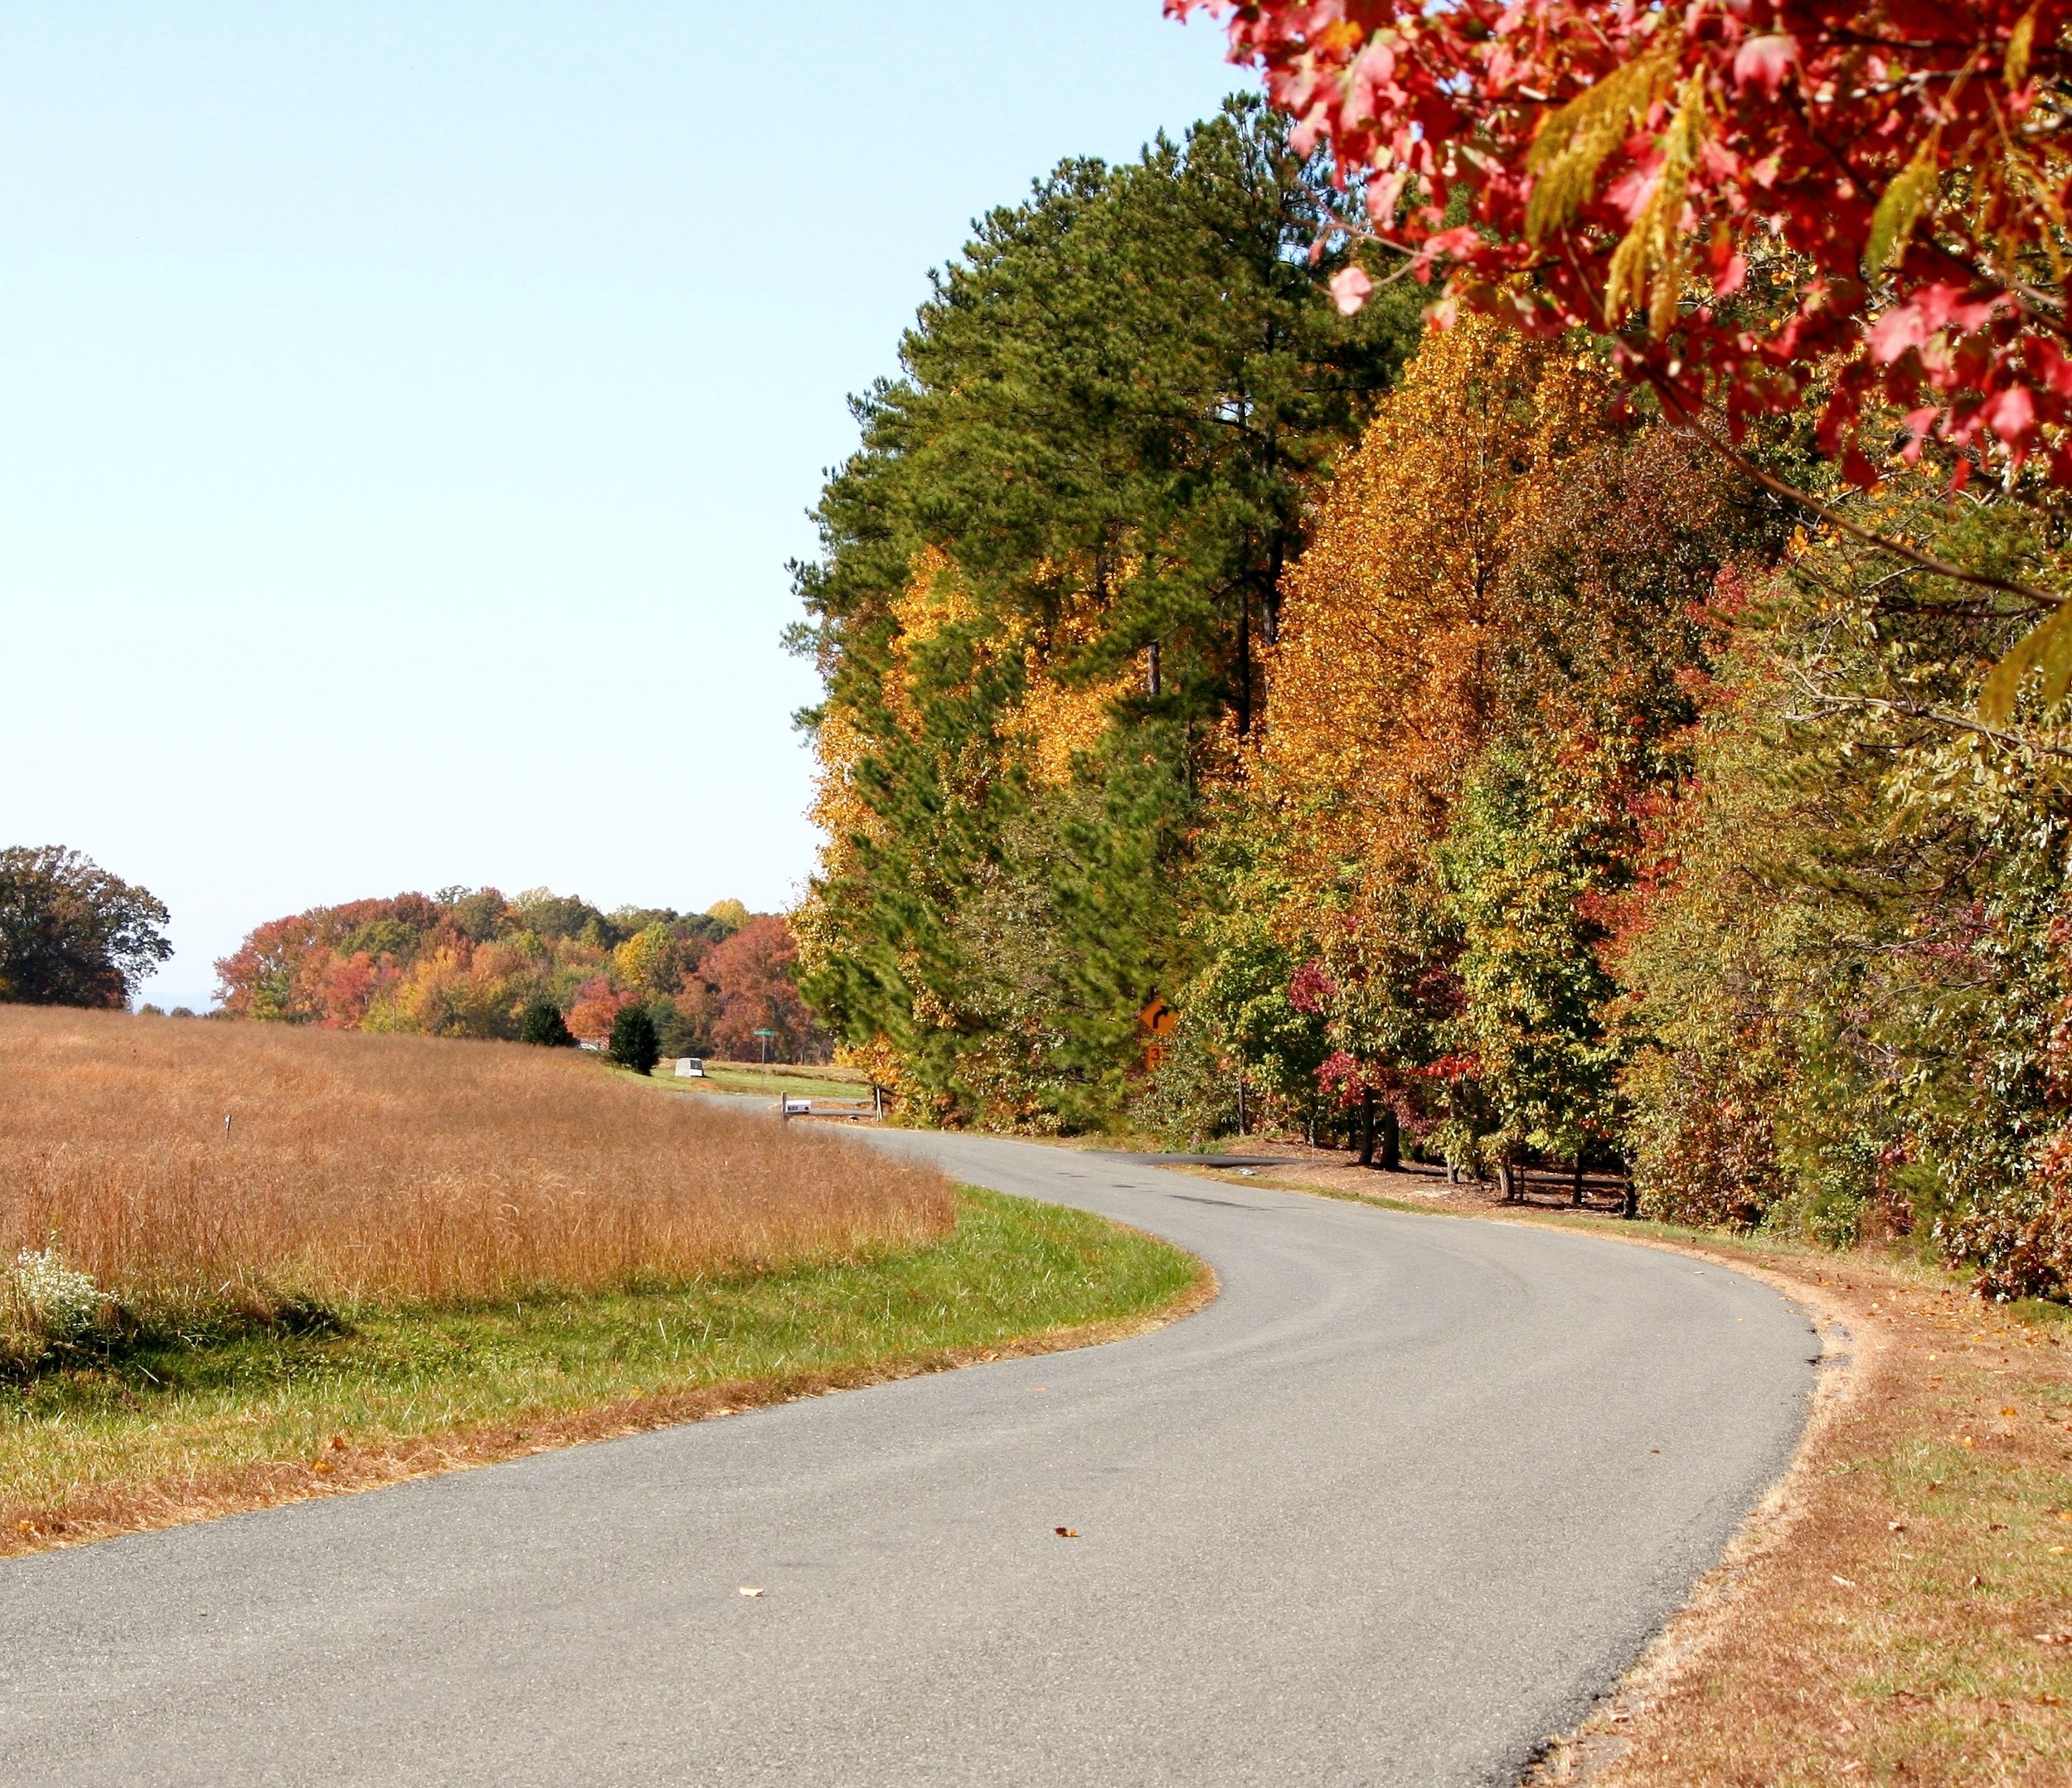
landscape, tree, grass, plant, road, street, leaf, fall, highway, country road, asphalt, autumn, lane, season, leaves, infrastructure, rural area, road surface, woody plant